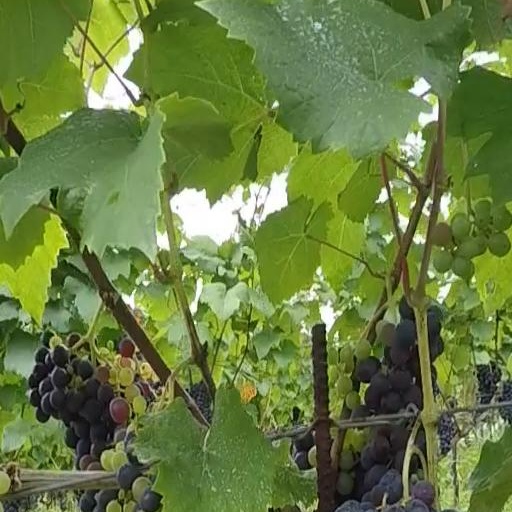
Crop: grape